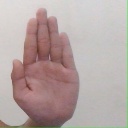
अक्षर: ध